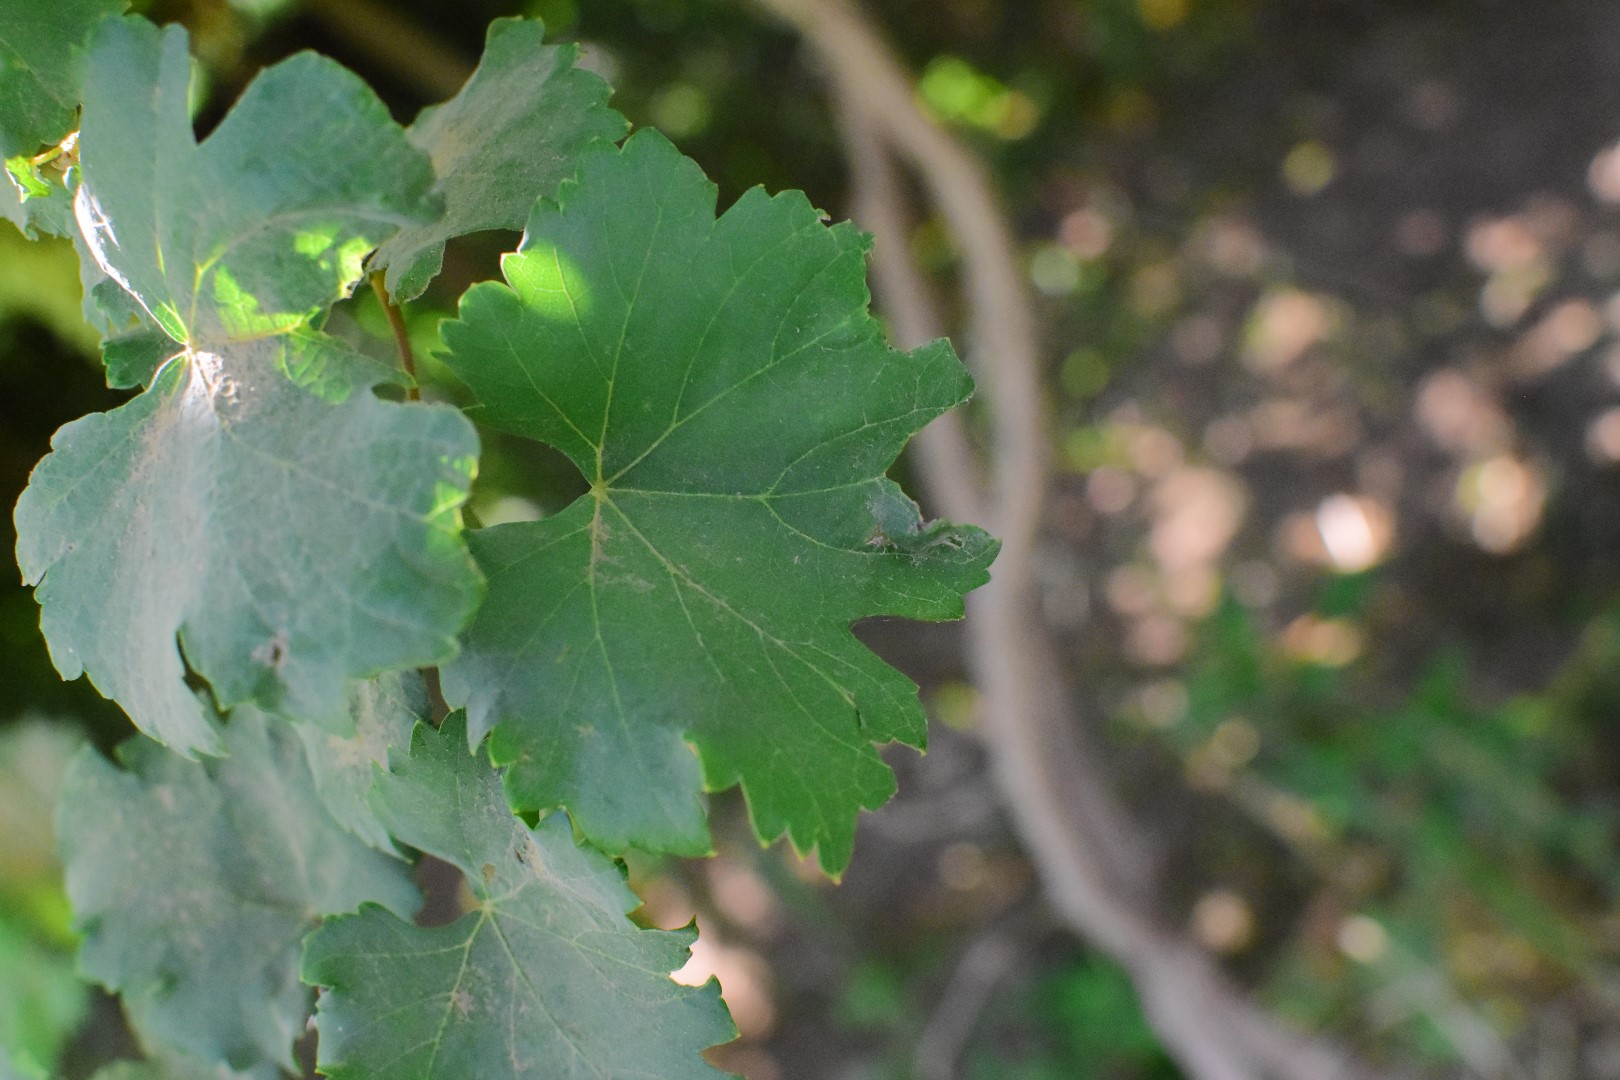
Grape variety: Deas Al-Annz